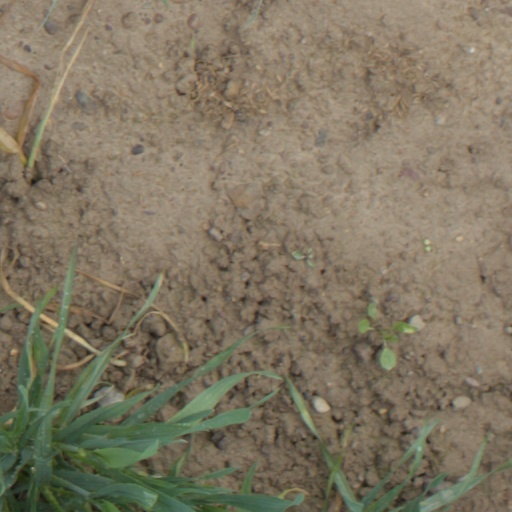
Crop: wheat